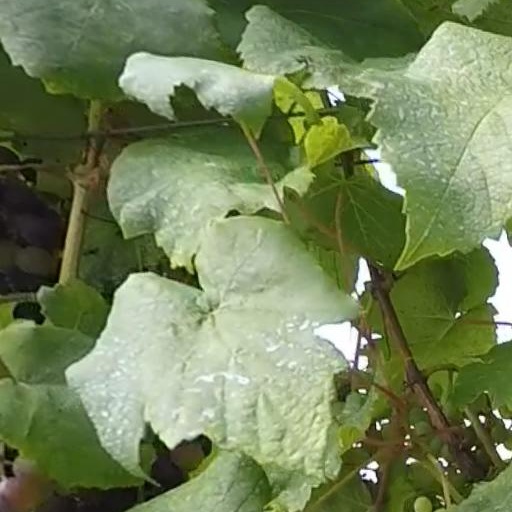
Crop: grape